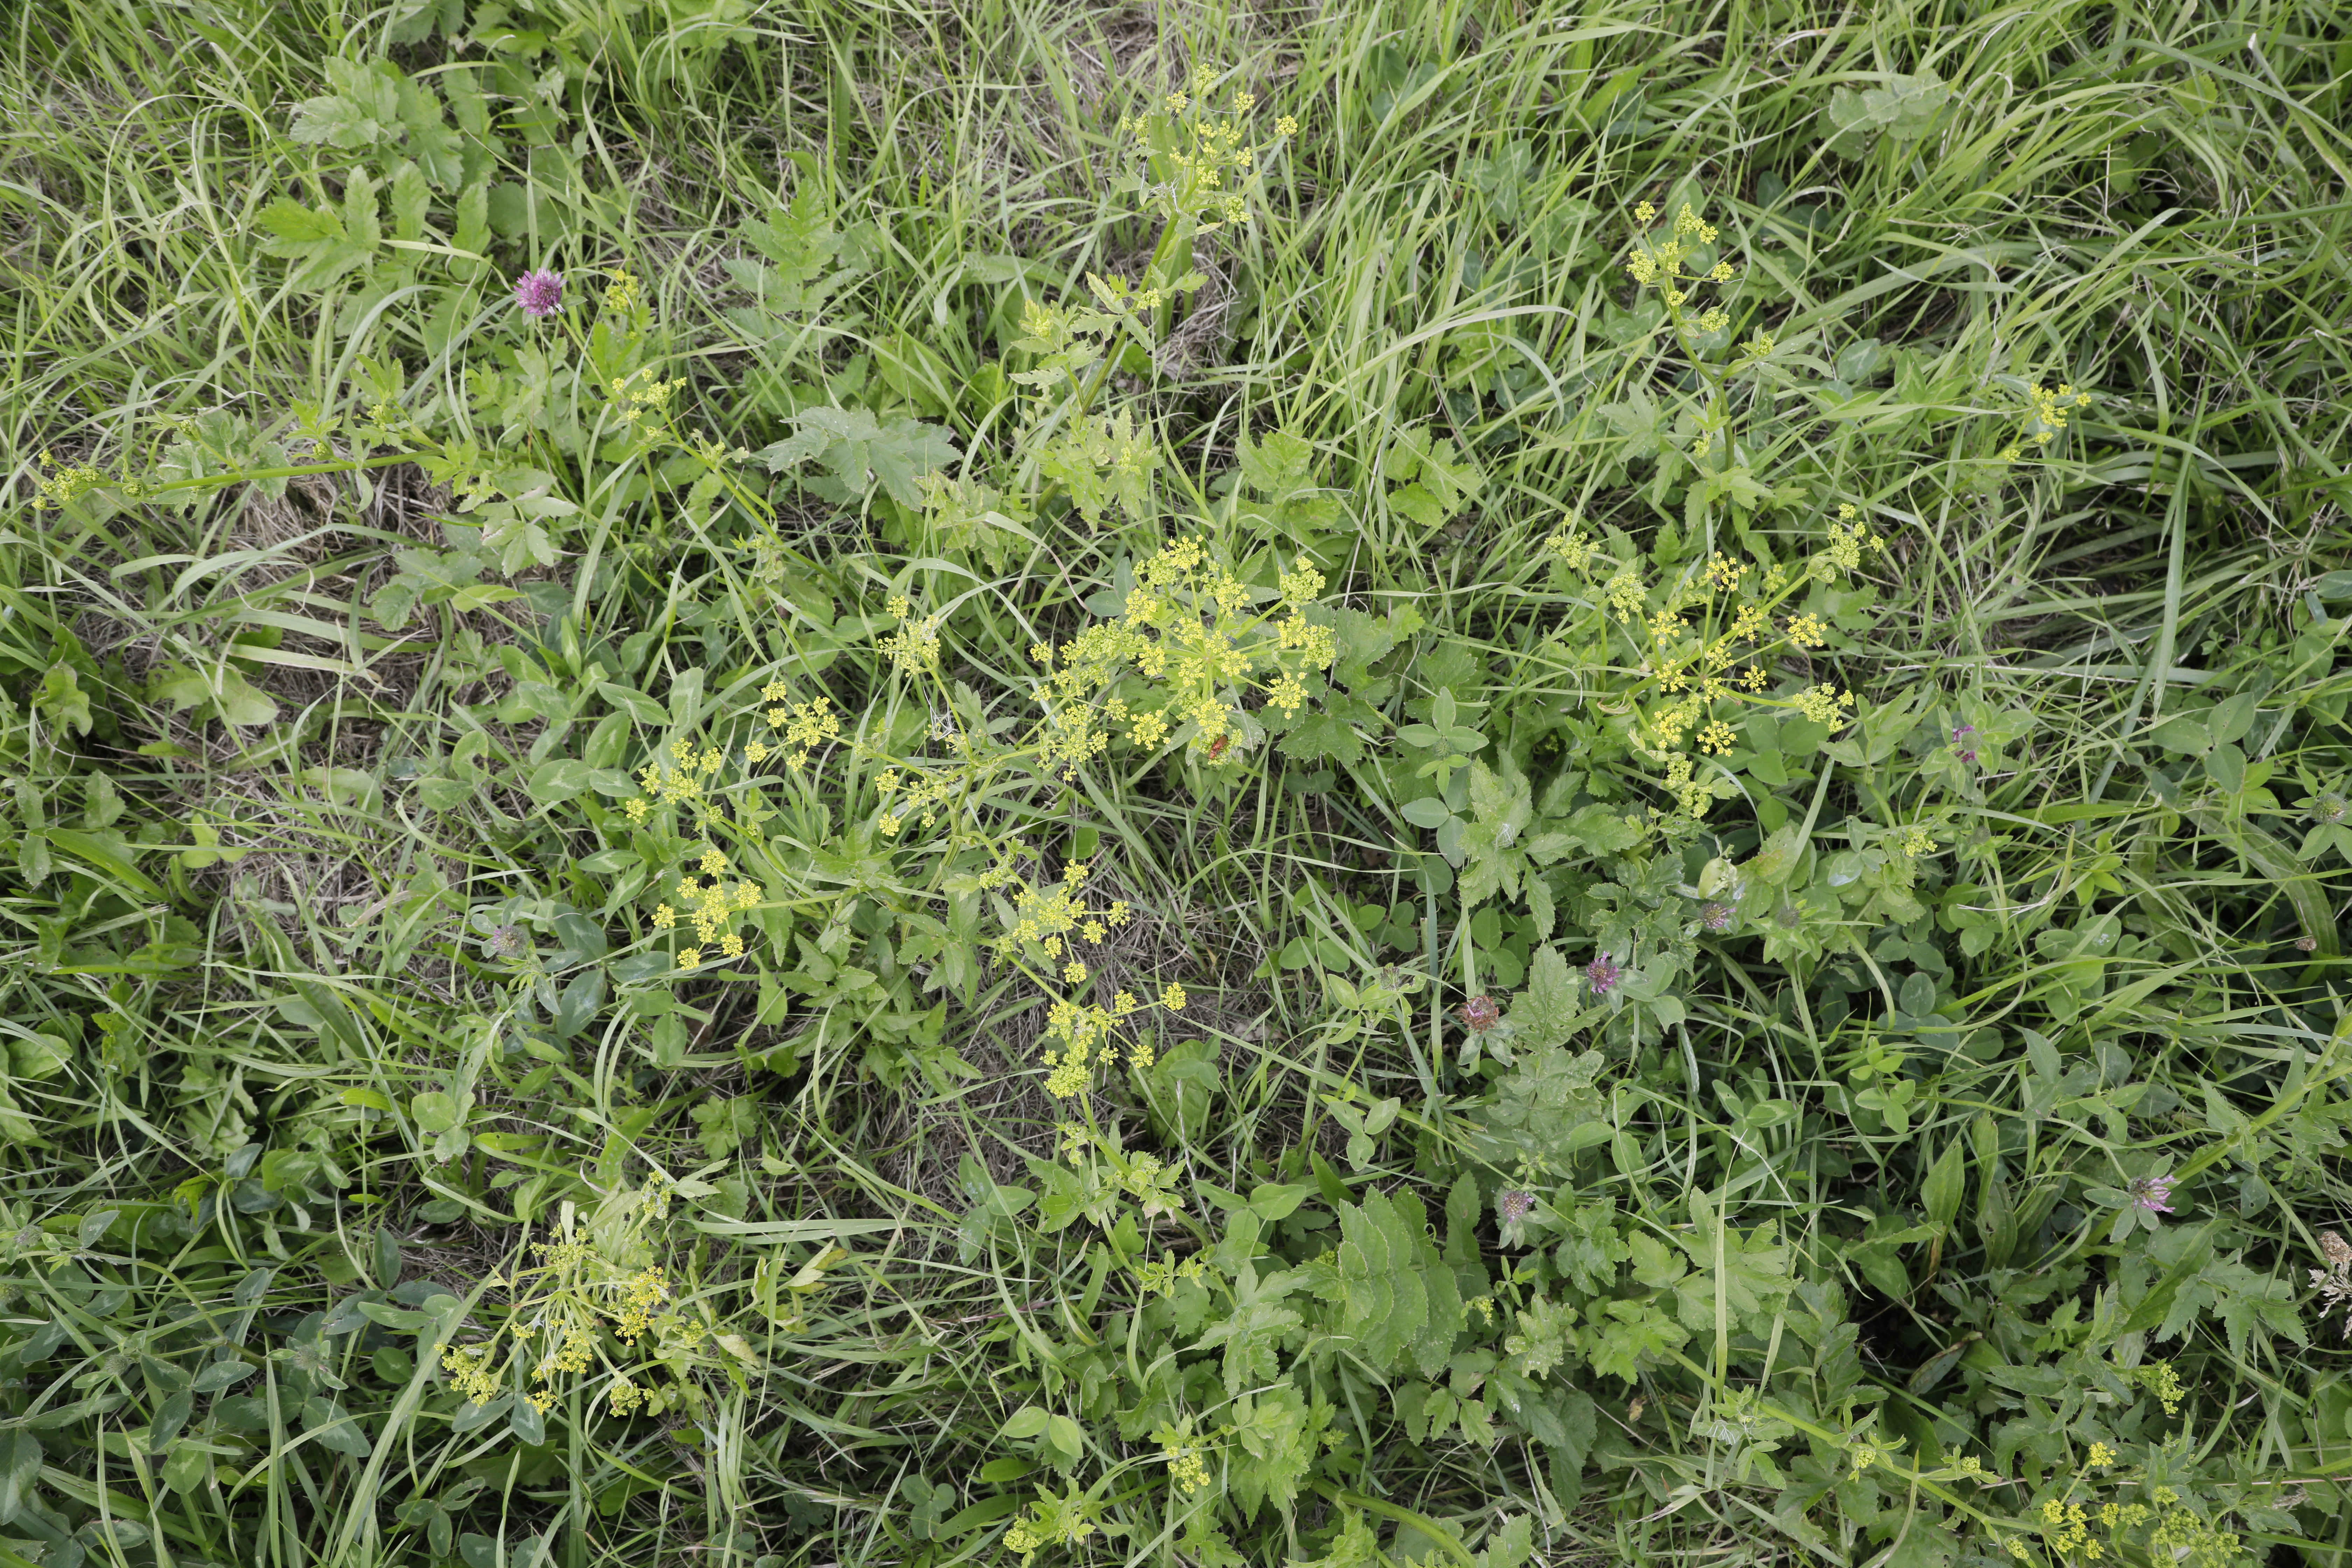
Plant species: Trifolium pratense, Pastinaca sativa